Forrest Pogue

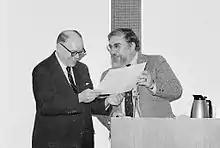
Forrest C. Pogue (left) receiving oral history award from Benis M. Frank

Pogue worked at Murray State, teaching history from June 1933 to May 1942. He was a widely sought speaker, averaging around sixty speeches a year, until he was drafted into the Army in 1942 and promoted to sergeant. He was sent to Fort McClellan and received basic training until being reassigned to a historical unit and made responsible for writing a history of the Second United States Army, and in 1944 was sent to England. He was sent to Normandy to interview wounded soldiers. He worked on the project for eleven months, and was present at the Battle of the Bulge. For his work, he was awarded the Bronze Star Medal and Croix de Guerre. He was discharged in October 1945, and hired as a civilian, with the pay of a colonel.